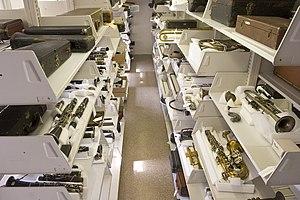
Le musée du Jazz de La Nouvelle-Orléans est un musée sur l'histoire de la musique jazz situé à La Nouvelle-Orléans en Louisiane aux États-Unis. Le musée du Jazz est aujourd'hui affilié au musée d'État de Louisiane bien que les deux musées aient été longtemps séparés. La collection se trouve dorénavant dans le bâtiment de la Monnaie de La Nouvelle-Orléans ou Old U.S Mint, situé au 400 Esplanade Avenue, dans le Vieux carré français historique de la ville.